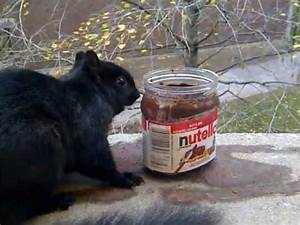
Label: scoiattolo